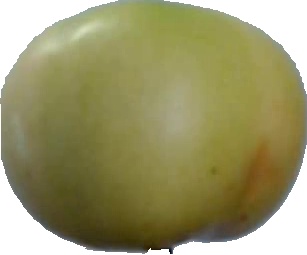
Label: apple_6